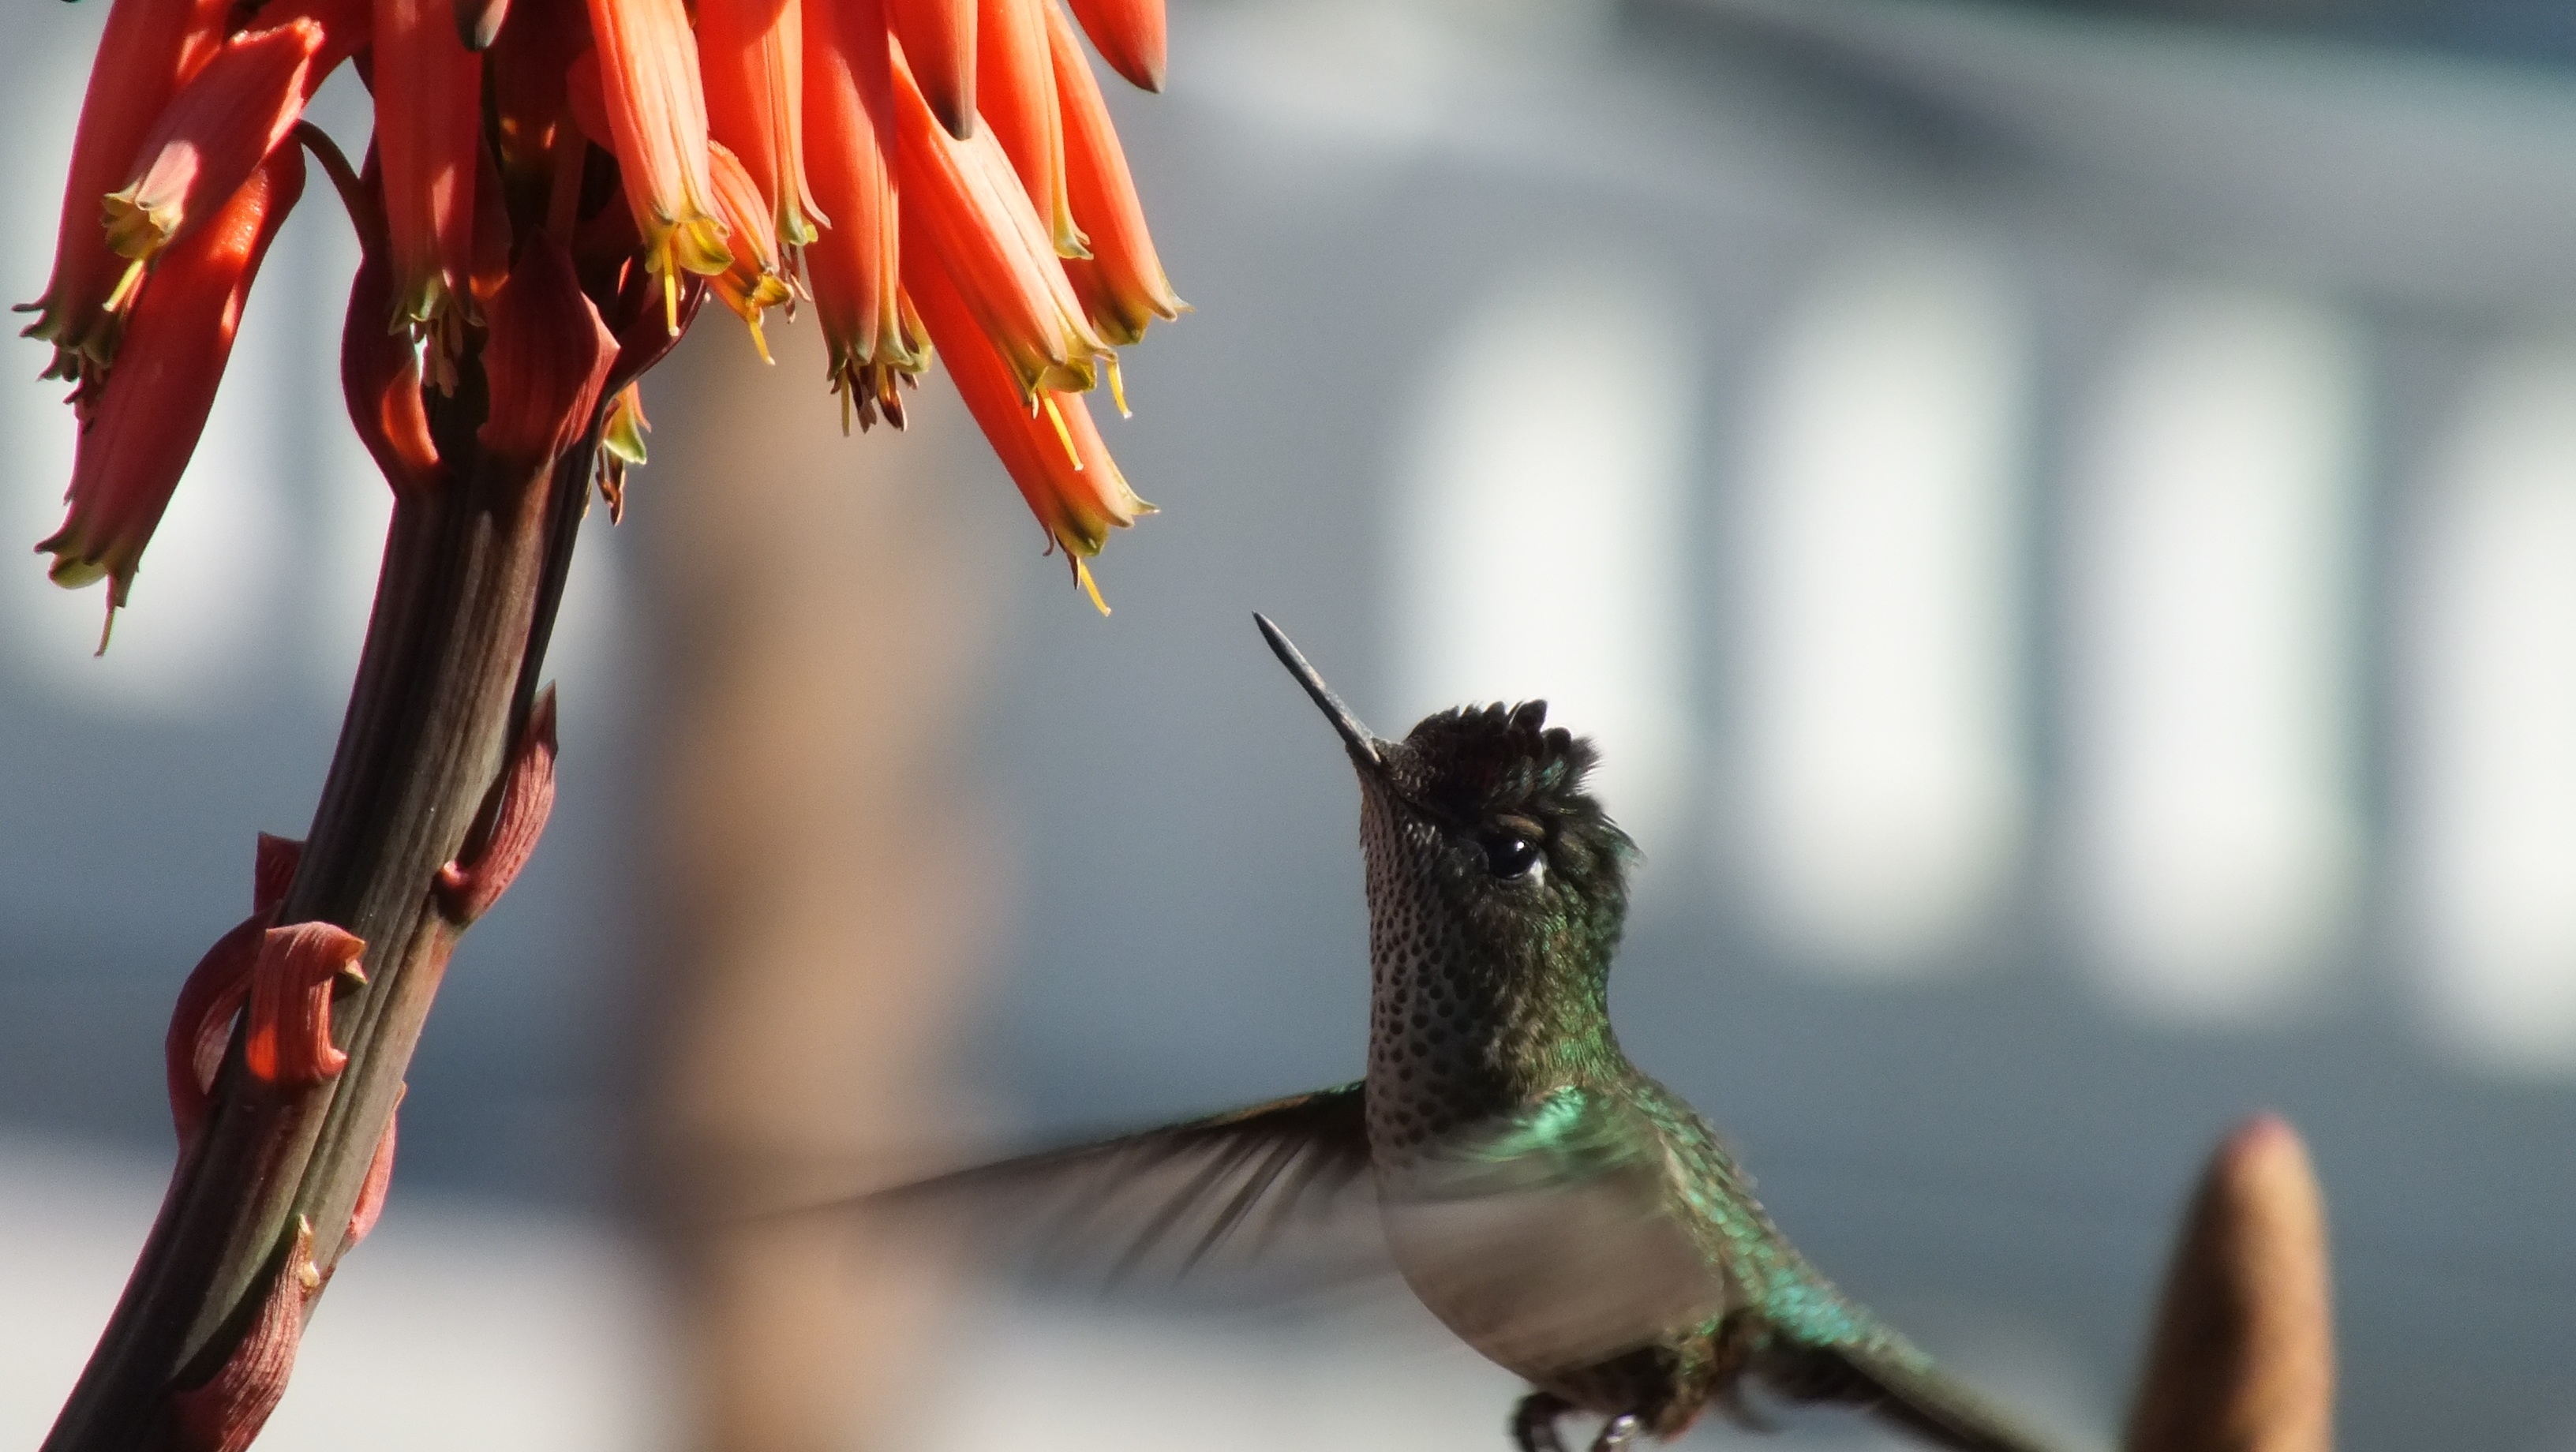
branch, bird, flower, beak, flight, hummingbird, fauna, wings, macro photography, pollinator